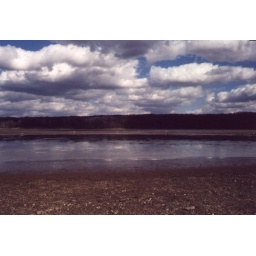
Clouds reflecting off ice and water in a semi frozen lake